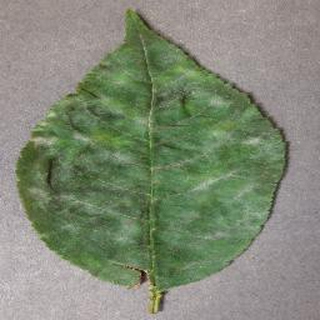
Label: cherry_powdery_mildew